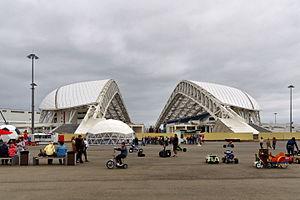
Le stade olympique Ficht est un stade situé à Adler, banlieue de la ville de Sotchi. Il est nommé ainsi d'après le mont Ficht, montagne du Caucase d'Adyguée et a été construit pour les Jeux olympiques d'hiver de 2014.